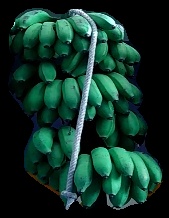
Variety: rasbale
Grade: grade2